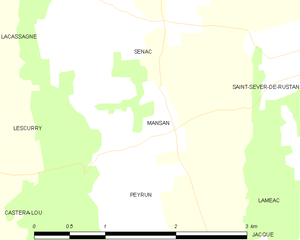
Carte des communes françaises
Mansan est une commune française située dans le département des Hautes-Pyrénées, en région Occitanie.